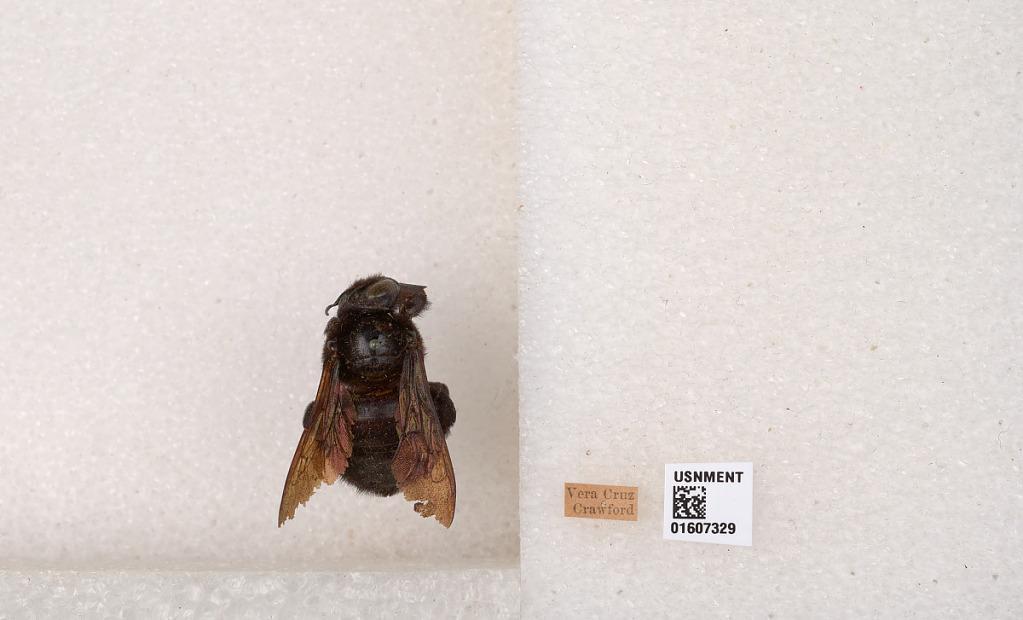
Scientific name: Xylocopa (Neoxylocopa) brasilianorum (Linnaeus)
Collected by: Crawford
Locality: Vera Cruz